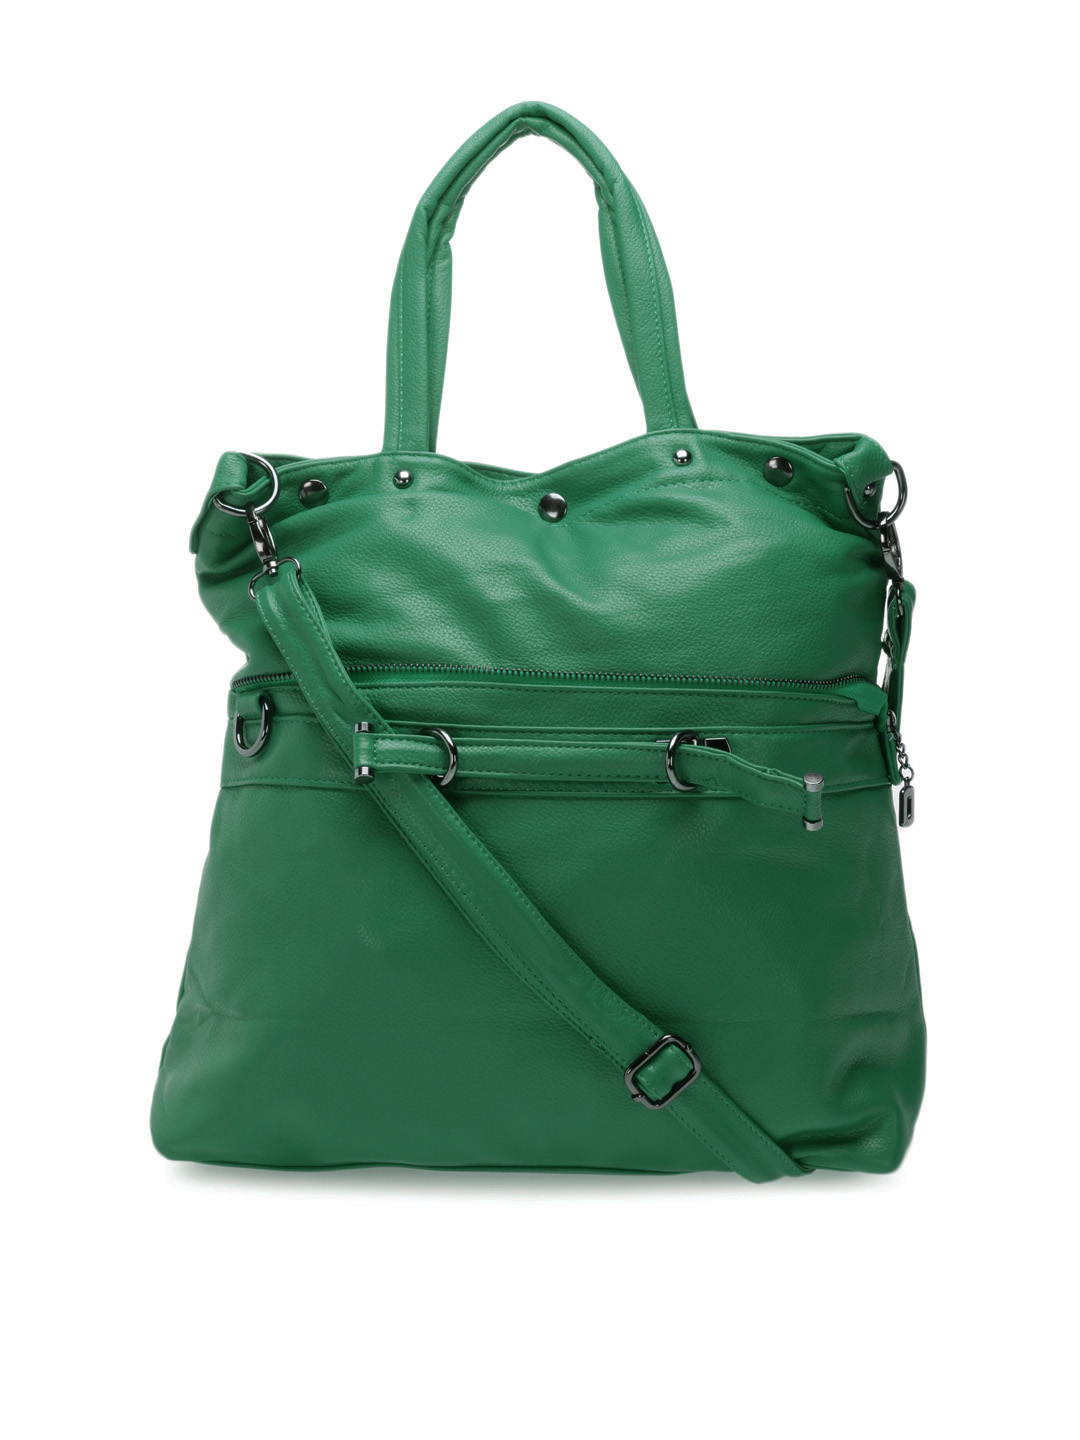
Kiara Women Green Handbag
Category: Accessories / Bags / Handbags
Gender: Women
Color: Green
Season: Summer 2012
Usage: Casual